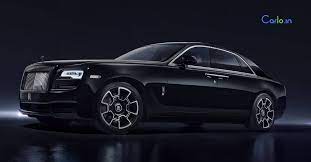
Vehicle type: Cars